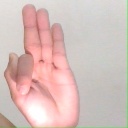
अक्षर: फ